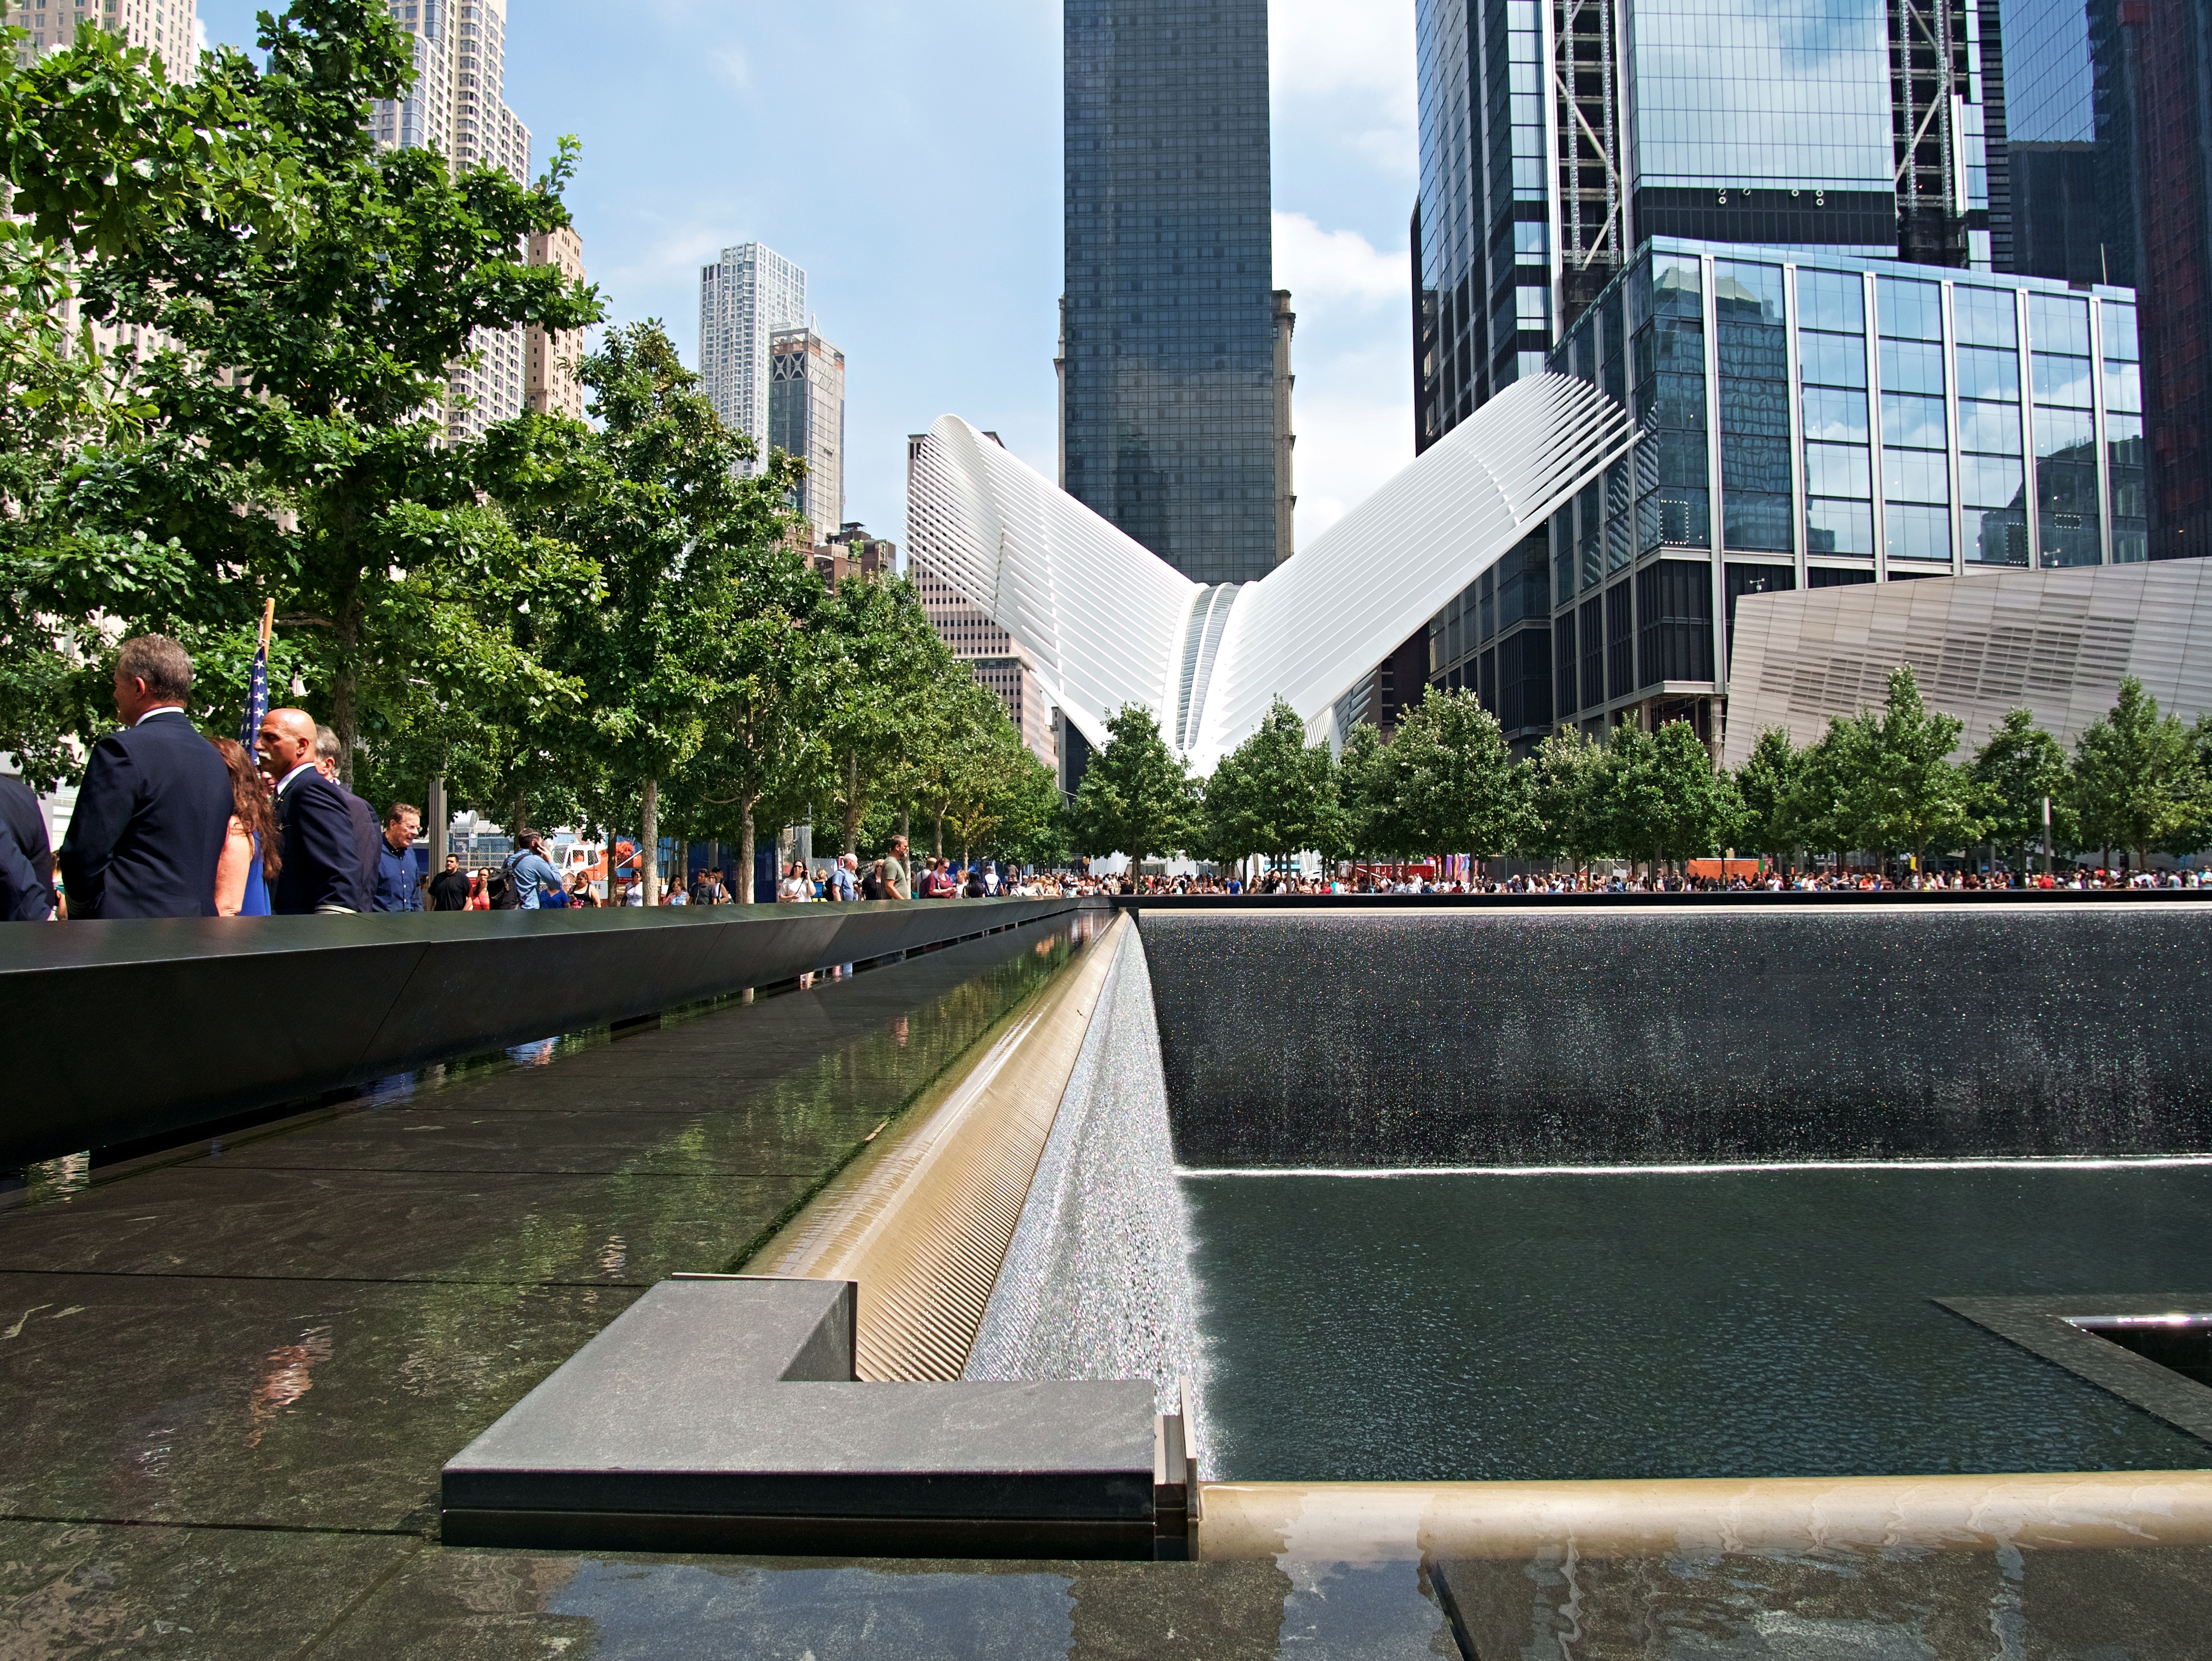
pedestrian, architecture, city, downtown, waterway, memorial, town square, water feature, urban area